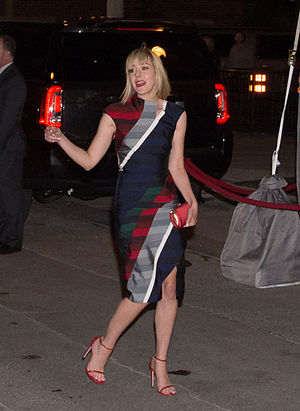
Jena Malone / Filmografi
Malone ved Toronto Film Festival i 2014.
Jena Malone er en amerikansk skuspiller og musiker. Hun har mest arbejdet med selvstændige film og optrådt på teatre.